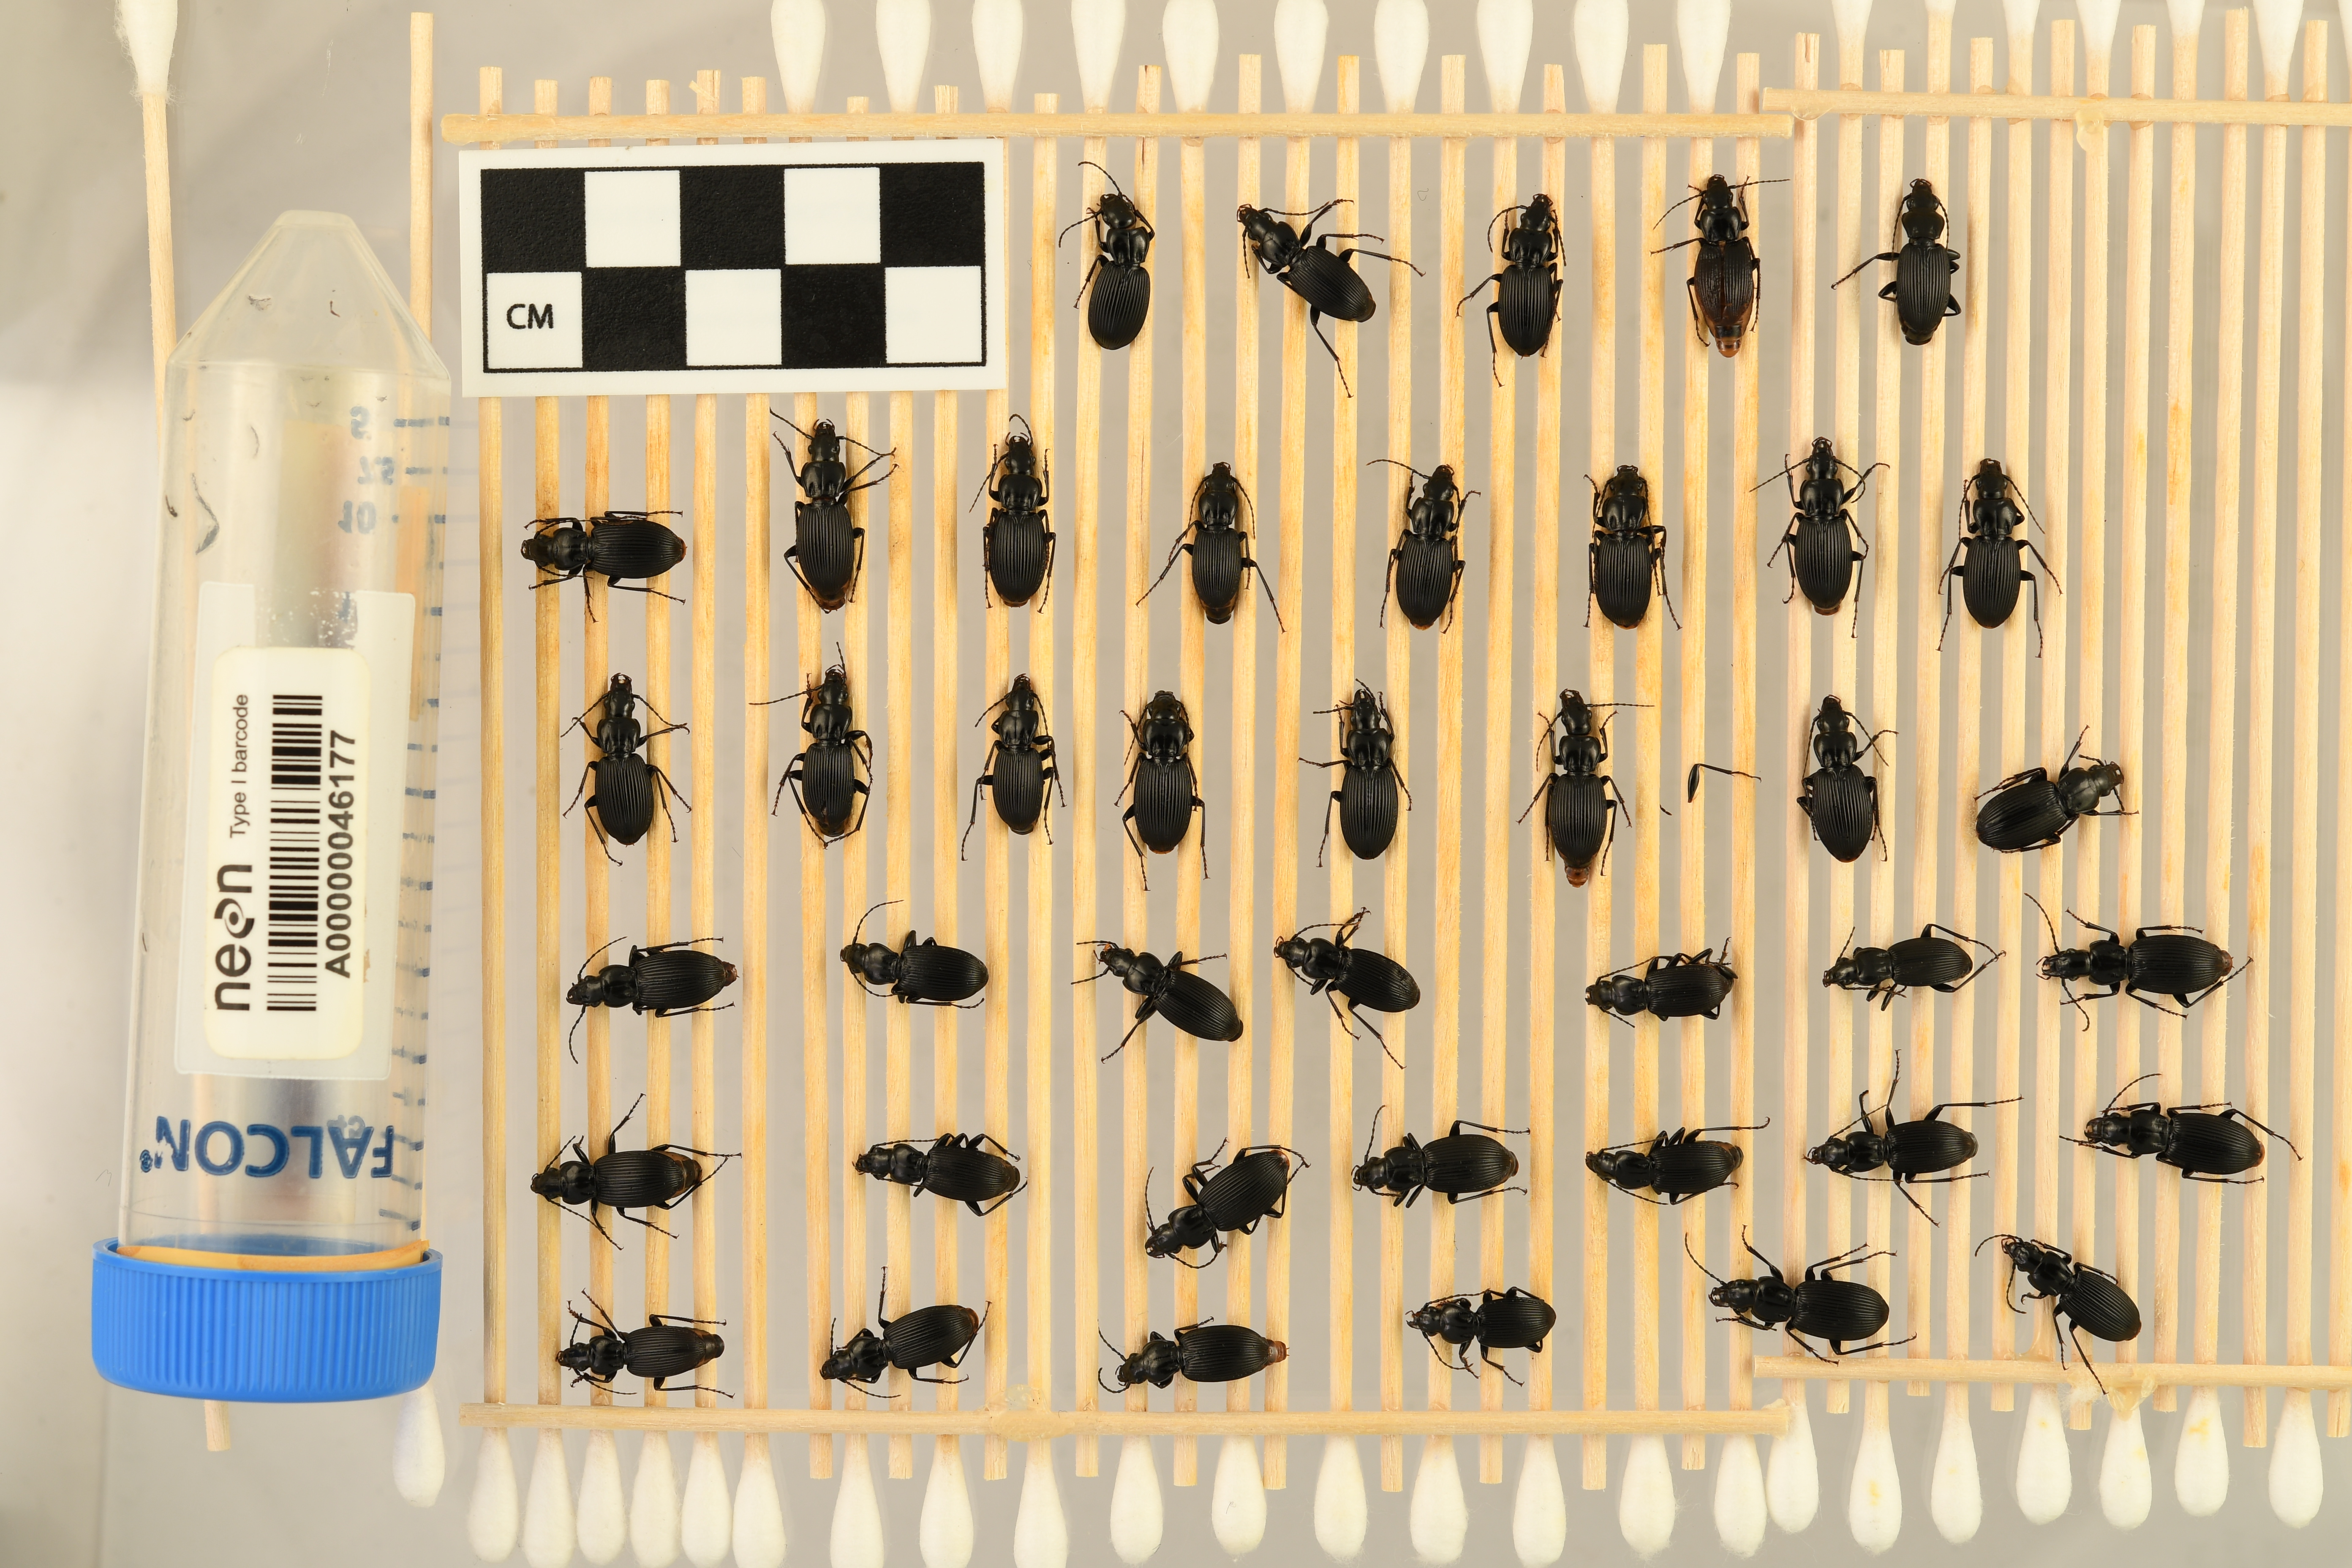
Pterostichus lachrymosus — Mountain Lake Biological Station NEON, plot MLBS_002. Beetle 1, ElytraLength: 0.7755 cm (lying flat: Yes)

Pterostichus lachrymosus — Mountain Lake Biological Station NEON, plot MLBS_002. Beetle 1, ElytraWidth: 0.4072 cm (lying flat: Yes)

Pterostichus lachrymosus — Mountain Lake Biological Station NEON, plot MLBS_002. Beetle 2, ElytraLength: 0.7366 cm (lying flat: Yes)

Pterostichus lachrymosus — Mountain Lake Biological Station NEON, plot MLBS_002. Beetle 2, ElytraWidth: 0.3803 cm (lying flat: Yes)

Pterostichus lachrymosus — Mountain Lake Biological Station NEON, plot MLBS_002. Beetle 3, ElytraLength: 0.8148 cm (lying flat: Yes)

Pterostichus lachrymosus — Mountain Lake Biological Station NEON, plot MLBS_002. Beetle 3, ElytraWidth: 0.4076 cm (lying flat: Yes)

Pterostichus lachrymosus — Mountain Lake Biological Station NEON, plot MLBS_002. Beetle 4, ElytraLength: 0.7531 cm (lying flat: Yes)

Pterostichus lachrymosus — Mountain Lake Biological Station NEON, plot MLBS_002. Beetle 4, ElytraWidth: 0.4321 cm (lying flat: Yes)

Pterostichus lachrymosus — Mountain Lake Biological Station NEON, plot MLBS_002. Beetle 5, ElytraLength: 0.8271 cm (lying flat: Yes)

Pterostichus lachrymosus — Mountain Lake Biological Station NEON, plot MLBS_002. Beetle 5, ElytraWidth: 0.395 cm (lying flat: Yes)

Pterostichus lachrymosus — Mountain Lake Biological Station NEON, plot MLBS_002. Beetle 6, ElytraLength: 0.8394 cm (lying flat: Yes)

Pterostichus lachrymosus — Mountain Lake Biological Station NEON, plot MLBS_002. Beetle 6, ElytraWidth: 0.3952 cm (lying flat: Yes)

Pterostichus lachrymosus — Mountain Lake Biological Station NEON, plot MLBS_002. Beetle 7, ElytraLength: 0.8156 cm (lying flat: Yes)

Pterostichus lachrymosus — Mountain Lake Biological Station NEON, plot MLBS_002. Beetle 7, ElytraWidth: 0.4199 cm (lying flat: Yes)

Pterostichus lachrymosus — Mountain Lake Biological Station NEON, plot MLBS_002. Beetle 8, ElytraLength: 0.8148 cm (lying flat: Yes)

Pterostichus lachrymosus — Mountain Lake Biological Station NEON, plot MLBS_002. Beetle 8, ElytraWidth: 0.395 cm (lying flat: Yes)

Pterostichus lachrymosus — Mountain Lake Biological Station NEON, plot MLBS_002. Beetle 9, ElytraLength: 0.7283 cm (lying flat: Yes)

Pterostichus lachrymosus — Mountain Lake Biological Station NEON, plot MLBS_002. Beetle 9, ElytraWidth: 0.3827 cm (lying flat: Yes)

Pterostichus lachrymosus — Mountain Lake Biological Station NEON, plot MLBS_002. Beetle 10, ElytraLength: 0.7948 cm (lying flat: Yes)

Pterostichus lachrymosus — Mountain Lake Biological Station NEON, plot MLBS_002. Beetle 10, ElytraWidth: 0.4104 cm (lying flat: Yes)

Pterostichus lachrymosus — Mountain Lake Biological Station NEON, plot MLBS_002. Beetle 11, ElytraLength: 0.8272 cm (lying flat: Yes)

Pterostichus lachrymosus — Mountain Lake Biological Station NEON, plot MLBS_002. Beetle 11, ElytraWidth: 0.4074 cm (lying flat: Yes)

Pterostichus lachrymosus — Mountain Lake Biological Station NEON, plot MLBS_002. Beetle 12, ElytraLength: 0.8148 cm (lying flat: Yes)

Pterostichus lachrymosus — Mountain Lake Biological Station NEON, plot MLBS_002. Beetle 12, ElytraWidth: 0.4199 cm (lying flat: Yes)

Pterostichus lachrymosus — Mountain Lake Biological Station NEON, plot MLBS_002. Beetle 13, ElytraLength: 0.8398 cm (lying flat: Yes)

Pterostichus lachrymosus — Mountain Lake Biological Station NEON, plot MLBS_002. Beetle 13, ElytraWidth: 0.4076 cm (lying flat: Yes)

Pterostichus lachrymosus — Mountain Lake Biological Station NEON, plot MLBS_002. Beetle 14, ElytraLength: 0.7812 cm (lying flat: Yes)

Pterostichus lachrymosus — Mountain Lake Biological Station NEON, plot MLBS_002. Beetle 14, ElytraWidth: 0.4104 cm (lying flat: Yes)

Pterostichus lachrymosus — Mountain Lake Biological Station NEON, plot MLBS_002. Beetle 15, ElytraLength: 0.7284 cm (lying flat: Yes)

Pterostichus lachrymosus — Mountain Lake Biological Station NEON, plot MLBS_002. Beetle 15, ElytraWidth: 0.3827 cm (lying flat: Yes)

Pterostichus lachrymosus — Mountain Lake Biological Station NEON, plot MLBS_002. Beetle 16, ElytraLength: 0.7161 cm (lying flat: No)

Pterostichus lachrymosus — Mountain Lake Biological Station NEON, plot MLBS_002. Beetle 16, ElytraWidth: 0.3703 cm (lying flat: No)

Pterostichus lachrymosus — Mountain Lake Biological Station NEON, plot MLBS_002. Beetle 17, ElytraLength: 0.8394 cm (lying flat: Yes)

Pterostichus lachrymosus — Mountain Lake Biological Station NEON, plot MLBS_002. Beetle 17, ElytraWidth: 0.4321 cm (lying flat: Yes)

Pterostichus lachrymosus — Mountain Lake Biological Station NEON, plot MLBS_002. Beetle 18, ElytraLength: 0.8642 cm (lying flat: Yes)

Pterostichus lachrymosus — Mountain Lake Biological Station NEON, plot MLBS_002. Beetle 18, ElytraWidth: 0.4197 cm (lying flat: Yes)

Pterostichus lachrymosus — Mountain Lake Biological Station NEON, plot MLBS_002. Beetle 19, ElytraLength: 0.8395 cm (lying flat: Yes)

Pterostichus lachrymosus — Mountain Lake Biological Station NEON, plot MLBS_002. Beetle 19, ElytraWidth: 0.4074 cm (lying flat: Yes)

Pterostichus lachrymosus — Mountain Lake Biological Station NEON, plot MLBS_002. Beetle 20, ElytraLength: 0.855 cm (lying flat: Yes)

Pterostichus lachrymosus — Mountain Lake Biological Station NEON, plot MLBS_002. Beetle 20, ElytraWidth: 0.4471 cm (lying flat: Yes)

Pterostichus lachrymosus — Mountain Lake Biological Station NEON, plot MLBS_002. Beetle 21, ElytraLength: 0.8299 cm (lying flat: Yes)

Pterostichus lachrymosus — Mountain Lake Biological Station NEON, plot MLBS_002. Beetle 21, ElytraWidth: 0.4363 cm (lying flat: Yes)

Pterostichus lachrymosus — Mountain Lake Biological Station NEON, plot MLBS_002. Beetle 22, ElytraLength: 0.8316 cm (lying flat: Yes)

Pterostichus lachrymosus — Mountain Lake Biological Station NEON, plot MLBS_002. Beetle 22, ElytraWidth: 0.4214 cm (lying flat: Yes)

Pterostichus lachrymosus — Mountain Lake Biological Station NEON, plot MLBS_002. Beetle 23, ElytraLength: 0.8048 cm (lying flat: Yes)

Pterostichus lachrymosus — Mountain Lake Biological Station NEON, plot MLBS_002. Beetle 23, ElytraWidth: 0.4204 cm (lying flat: Yes)

Pterostichus lachrymosus — Mountain Lake Biological Station NEON, plot MLBS_002. Beetle 24, ElytraLength: 0.7855 cm (lying flat: Yes)

Pterostichus lachrymosus — Mountain Lake Biological Station NEON, plot MLBS_002. Beetle 24, ElytraWidth: 0.3939 cm (lying flat: Yes)

Pterostichus lachrymosus — Mountain Lake Biological Station NEON, plot MLBS_002. Beetle 25, ElytraLength: 0.7521 cm (lying flat: Yes)

Pterostichus lachrymosus — Mountain Lake Biological Station NEON, plot MLBS_002. Beetle 25, ElytraWidth: 0.3699 cm (lying flat: Yes)

Pterostichus lachrymosus — Mountain Lake Biological Station NEON, plot MLBS_002. Beetle 26, ElytraLength: 0.767 cm (lying flat: Yes)

Pterostichus lachrymosus — Mountain Lake Biological Station NEON, plot MLBS_002. Beetle 26, ElytraWidth: 0.3588 cm (lying flat: Yes)

Pterostichus lachrymosus — Mountain Lake Biological Station NEON, plot MLBS_002. Beetle 27, ElytraLength: 0.7164 cm (lying flat: No)

Pterostichus lachrymosus — Mountain Lake Biological Station NEON, plot MLBS_002. Beetle 27, ElytraWidth: 0.3465 cm (lying flat: No)

Pterostichus lachrymosus — Mountain Lake Biological Station NEON, plot MLBS_002. Beetle 28, ElytraLength: 0.8645 cm (lying flat: Yes)

Pterostichus lachrymosus — Mountain Lake Biological Station NEON, plot MLBS_002. Beetle 28, ElytraWidth: 0.4076 cm (lying flat: Yes)

Pterostichus lachrymosus — Mountain Lake Biological Station NEON, plot MLBS_002. Beetle 29, ElytraLength: 0.8162 cm (lying flat: Yes)

Pterostichus lachrymosus — Mountain Lake Biological Station NEON, plot MLBS_002. Beetle 29, ElytraWidth: 0.3835 cm (lying flat: Yes)

Pterostichus lachrymosus — Mountain Lake Biological Station NEON, plot MLBS_002. Beetle 30, ElytraLength: 0.7717 cm (lying flat: Yes)

Pterostichus lachrymosus — Mountain Lake Biological Station NEON, plot MLBS_002. Beetle 30, ElytraWidth: 0.3614 cm (lying flat: Yes)

Pterostichus lachrymosus — Mountain Lake Biological Station NEON, plot MLBS_002. Beetle 31, ElytraLength: 0.8272 cm (lying flat: Yes)

Pterostichus lachrymosus — Mountain Lake Biological Station NEON, plot MLBS_002. Beetle 31, ElytraWidth: 0.3975 cm (lying flat: Yes)

Pterostichus lachrymosus — Mountain Lake Biological Station NEON, plot MLBS_002. Beetle 32, ElytraLength: 0.8048 cm (lying flat: Yes)

Pterostichus lachrymosus — Mountain Lake Biological Station NEON, plot MLBS_002. Beetle 32, ElytraWidth: 0.3845 cm (lying flat: Yes)